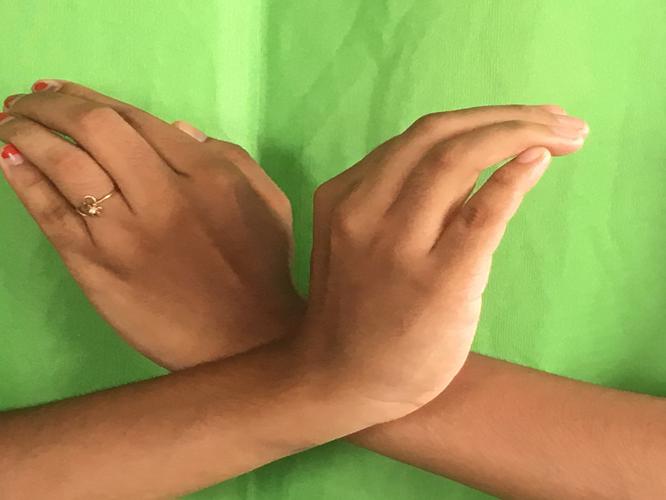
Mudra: Nagabandha
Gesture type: double_hand